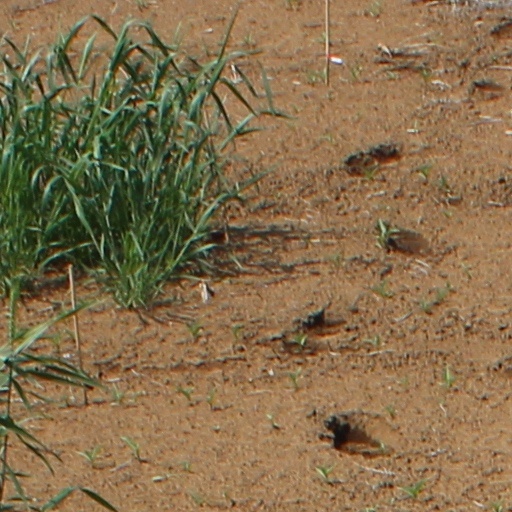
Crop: wheat